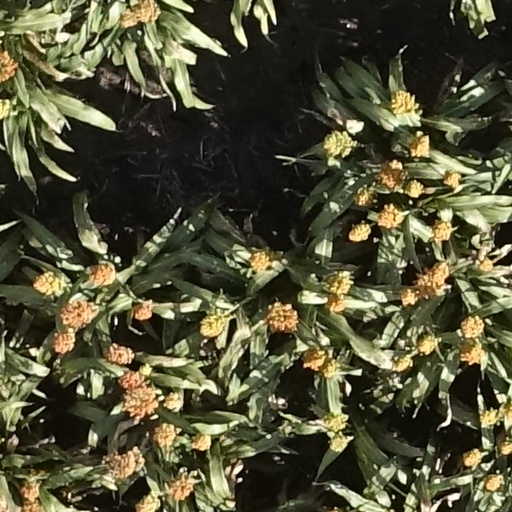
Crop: sorghum